Filopaludina javanica

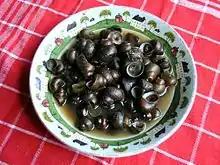
A dish of boiled "Filopaludina javanica" from West Java.

"Filopaludina javanica" is prepared by boiling and it used often as part of the cuisine of Java.